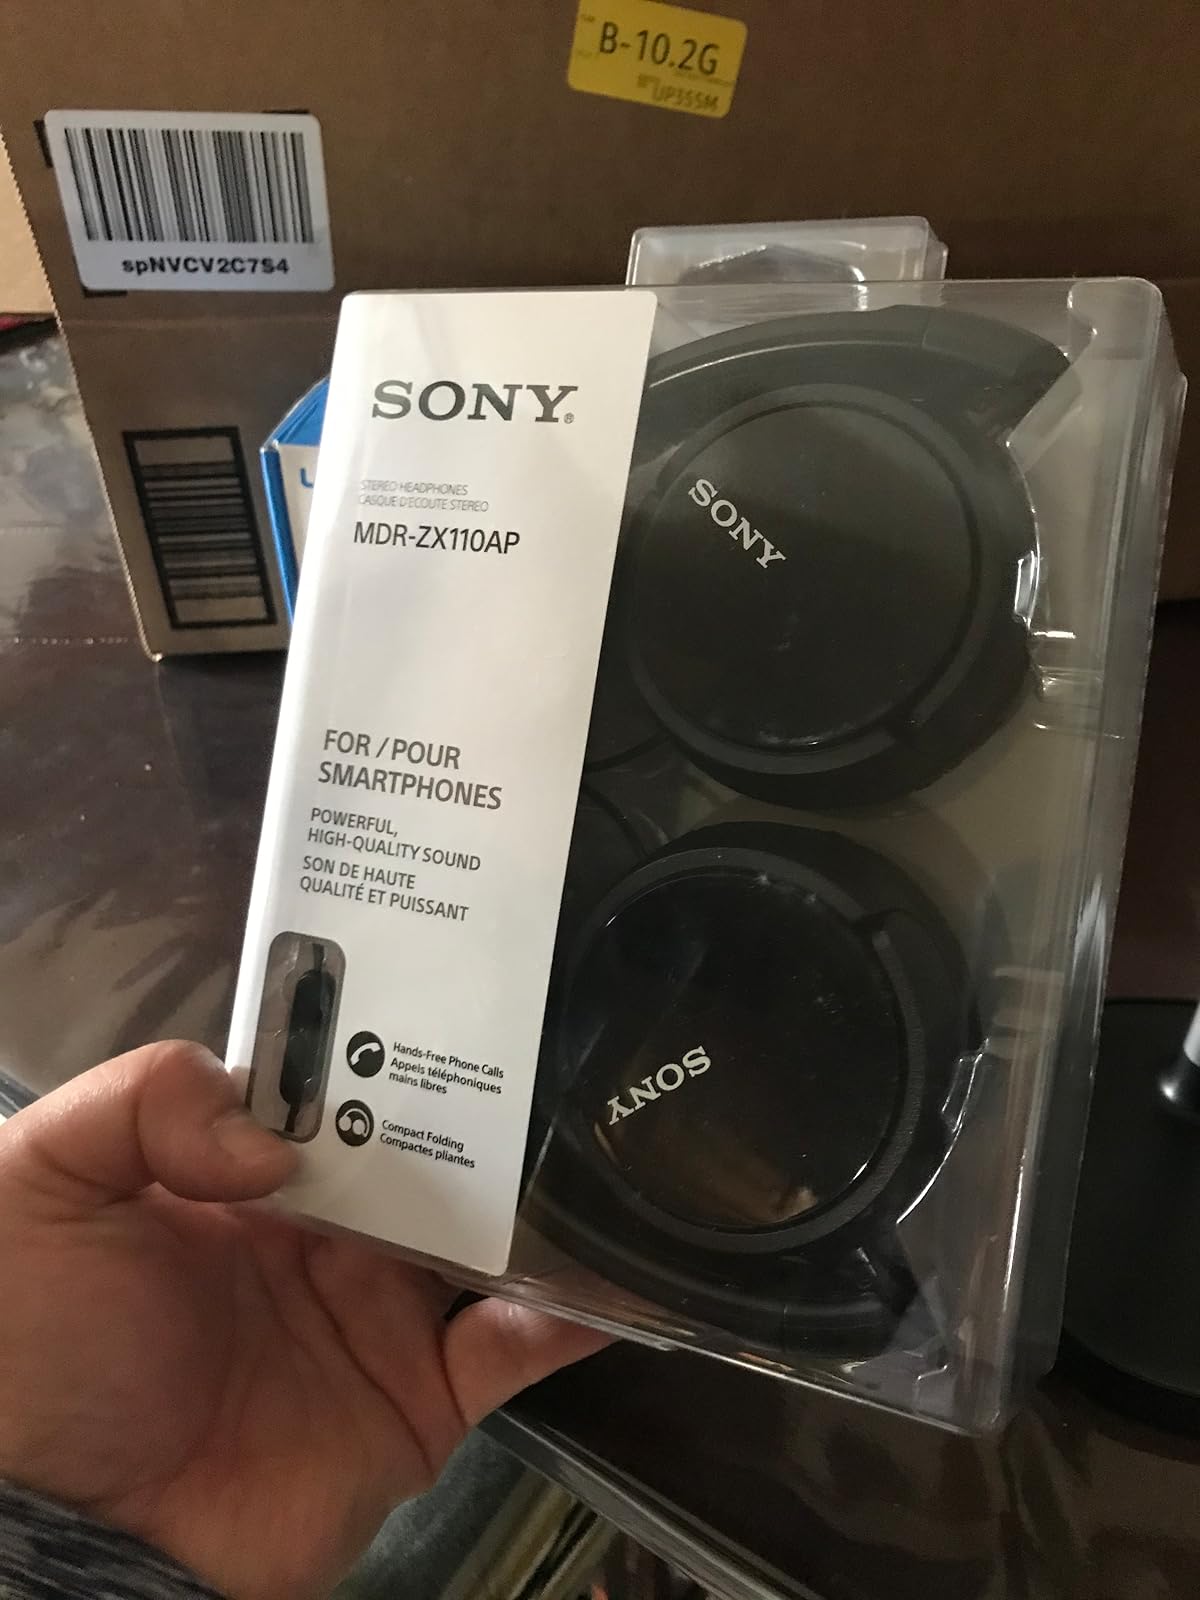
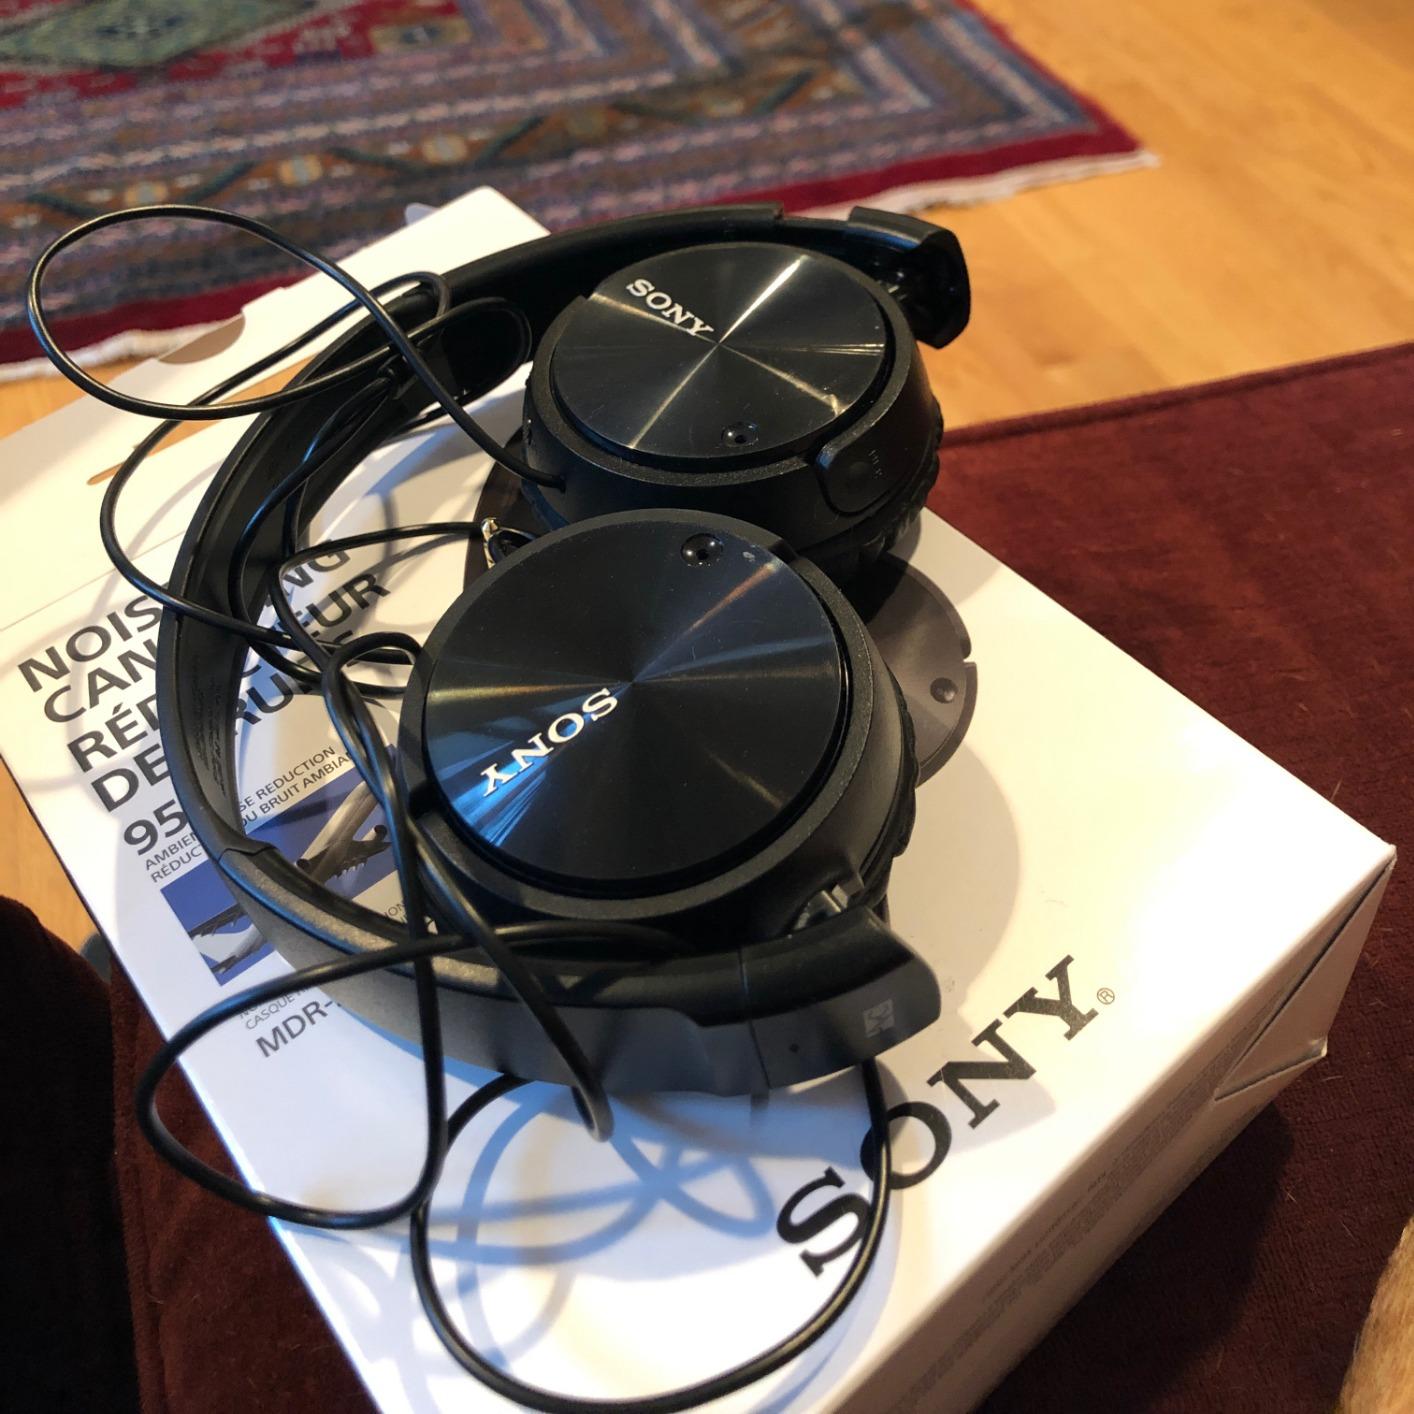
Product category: headphones
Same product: no